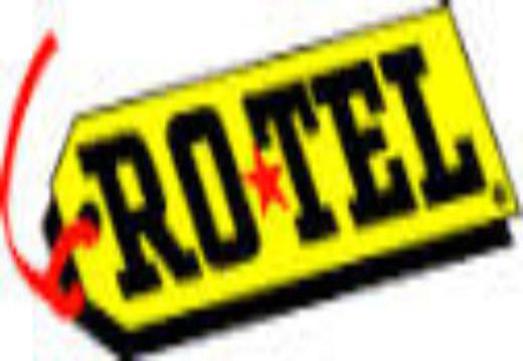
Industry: Food